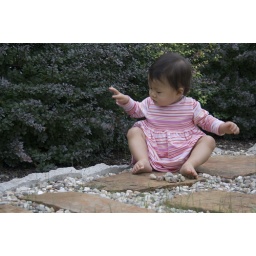
Reagan in pink striped dress in front yard - 31